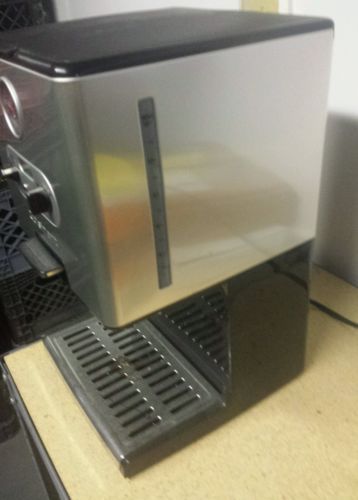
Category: coffee maker